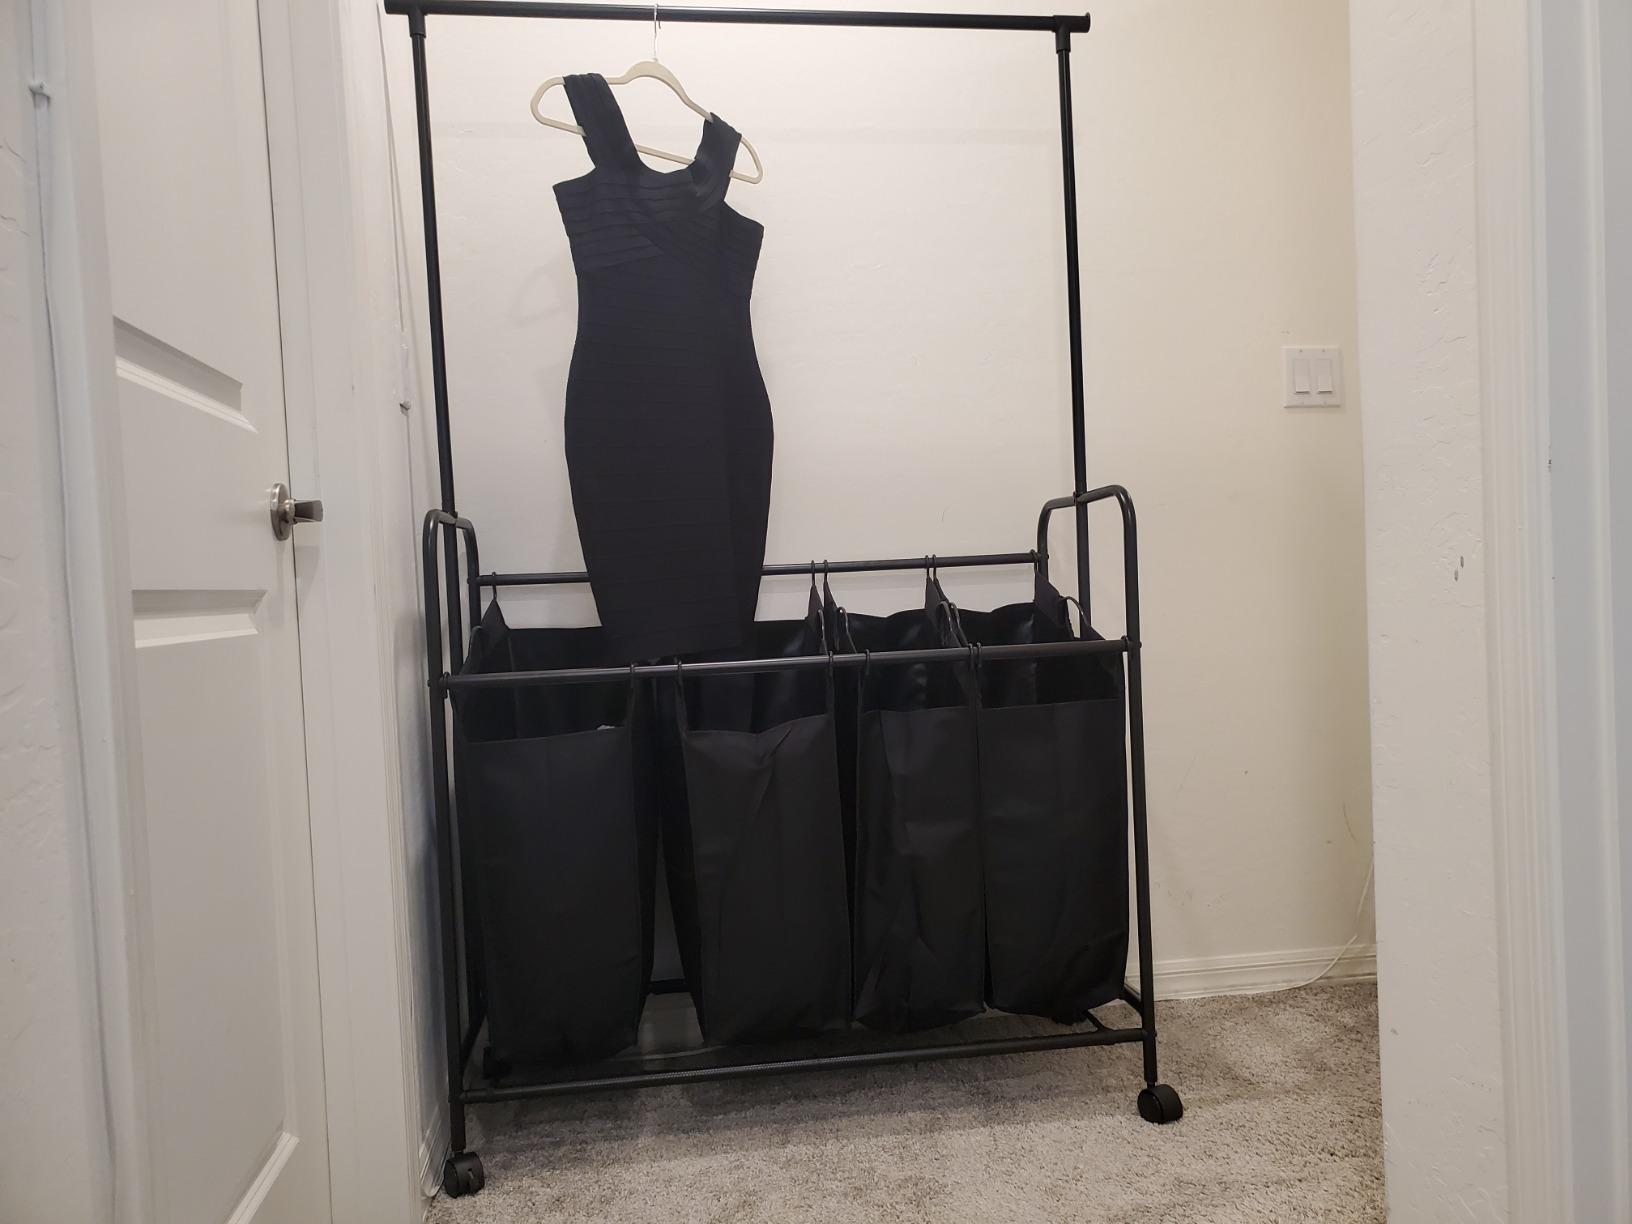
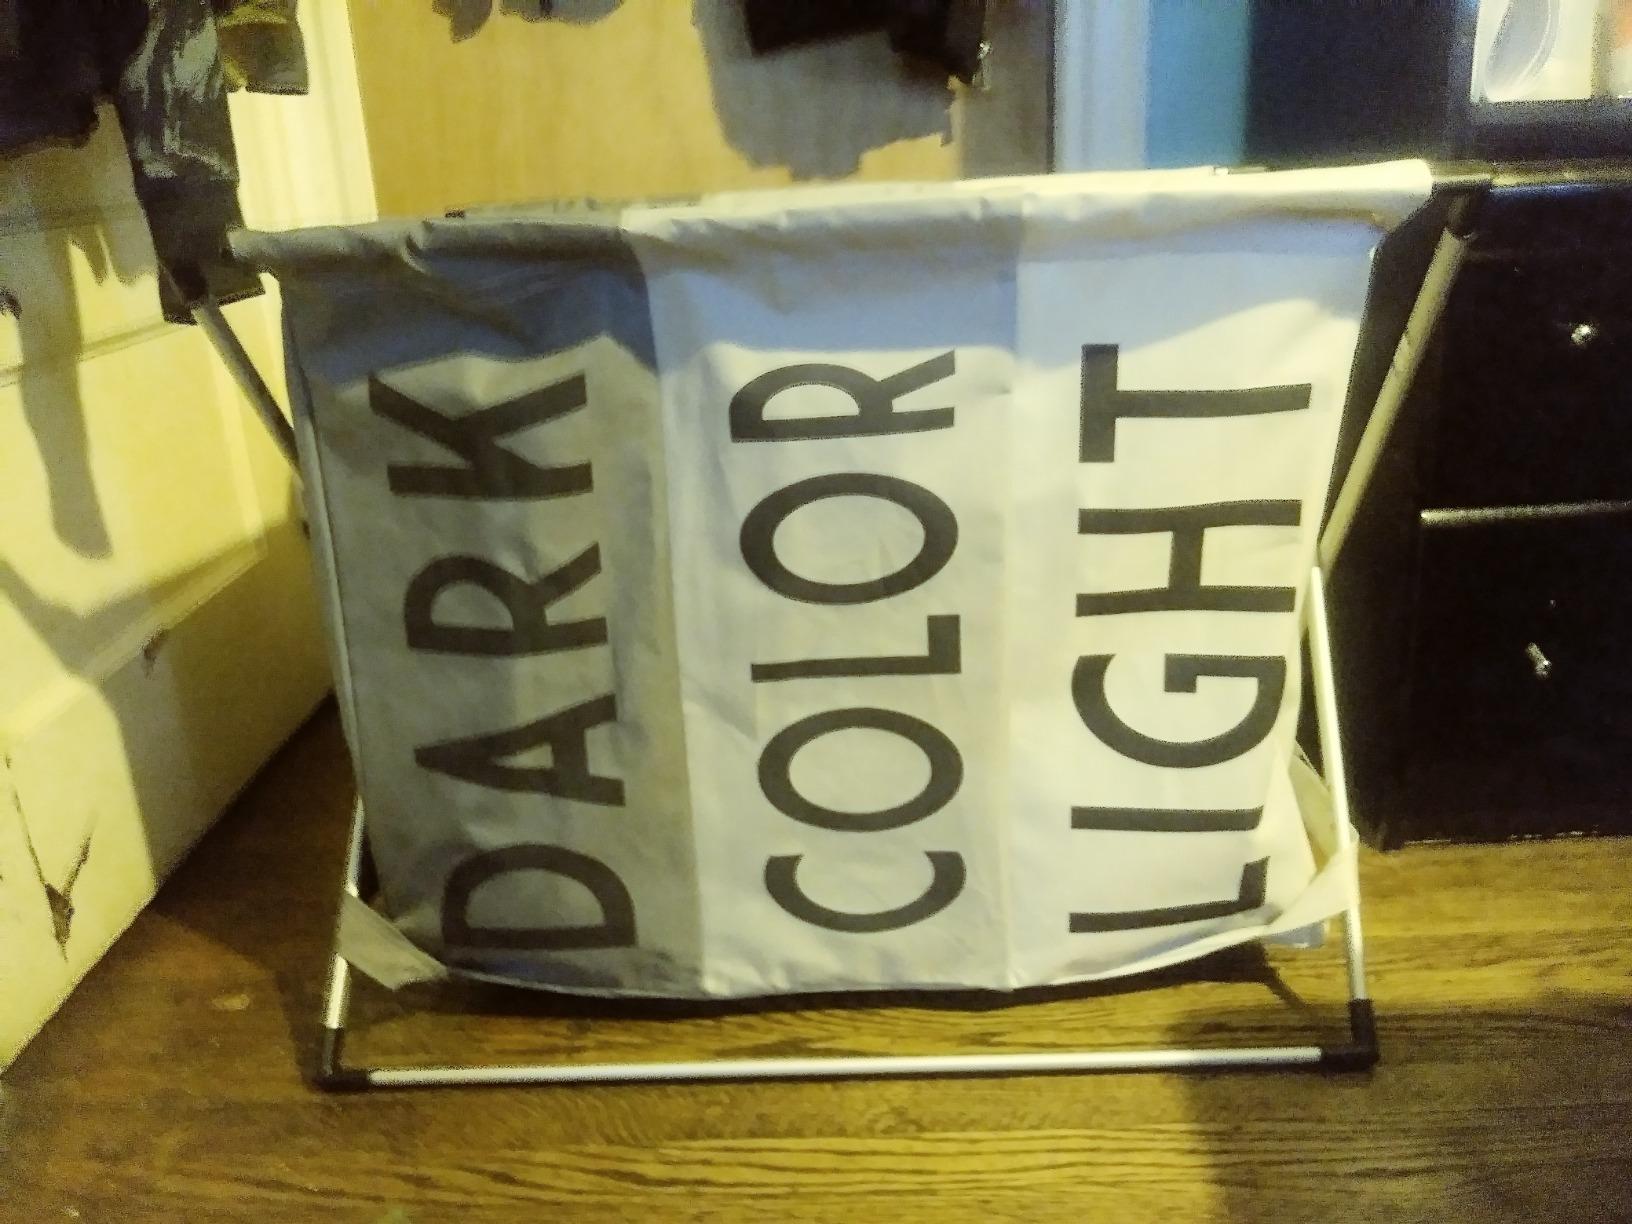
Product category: items_hamper
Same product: no